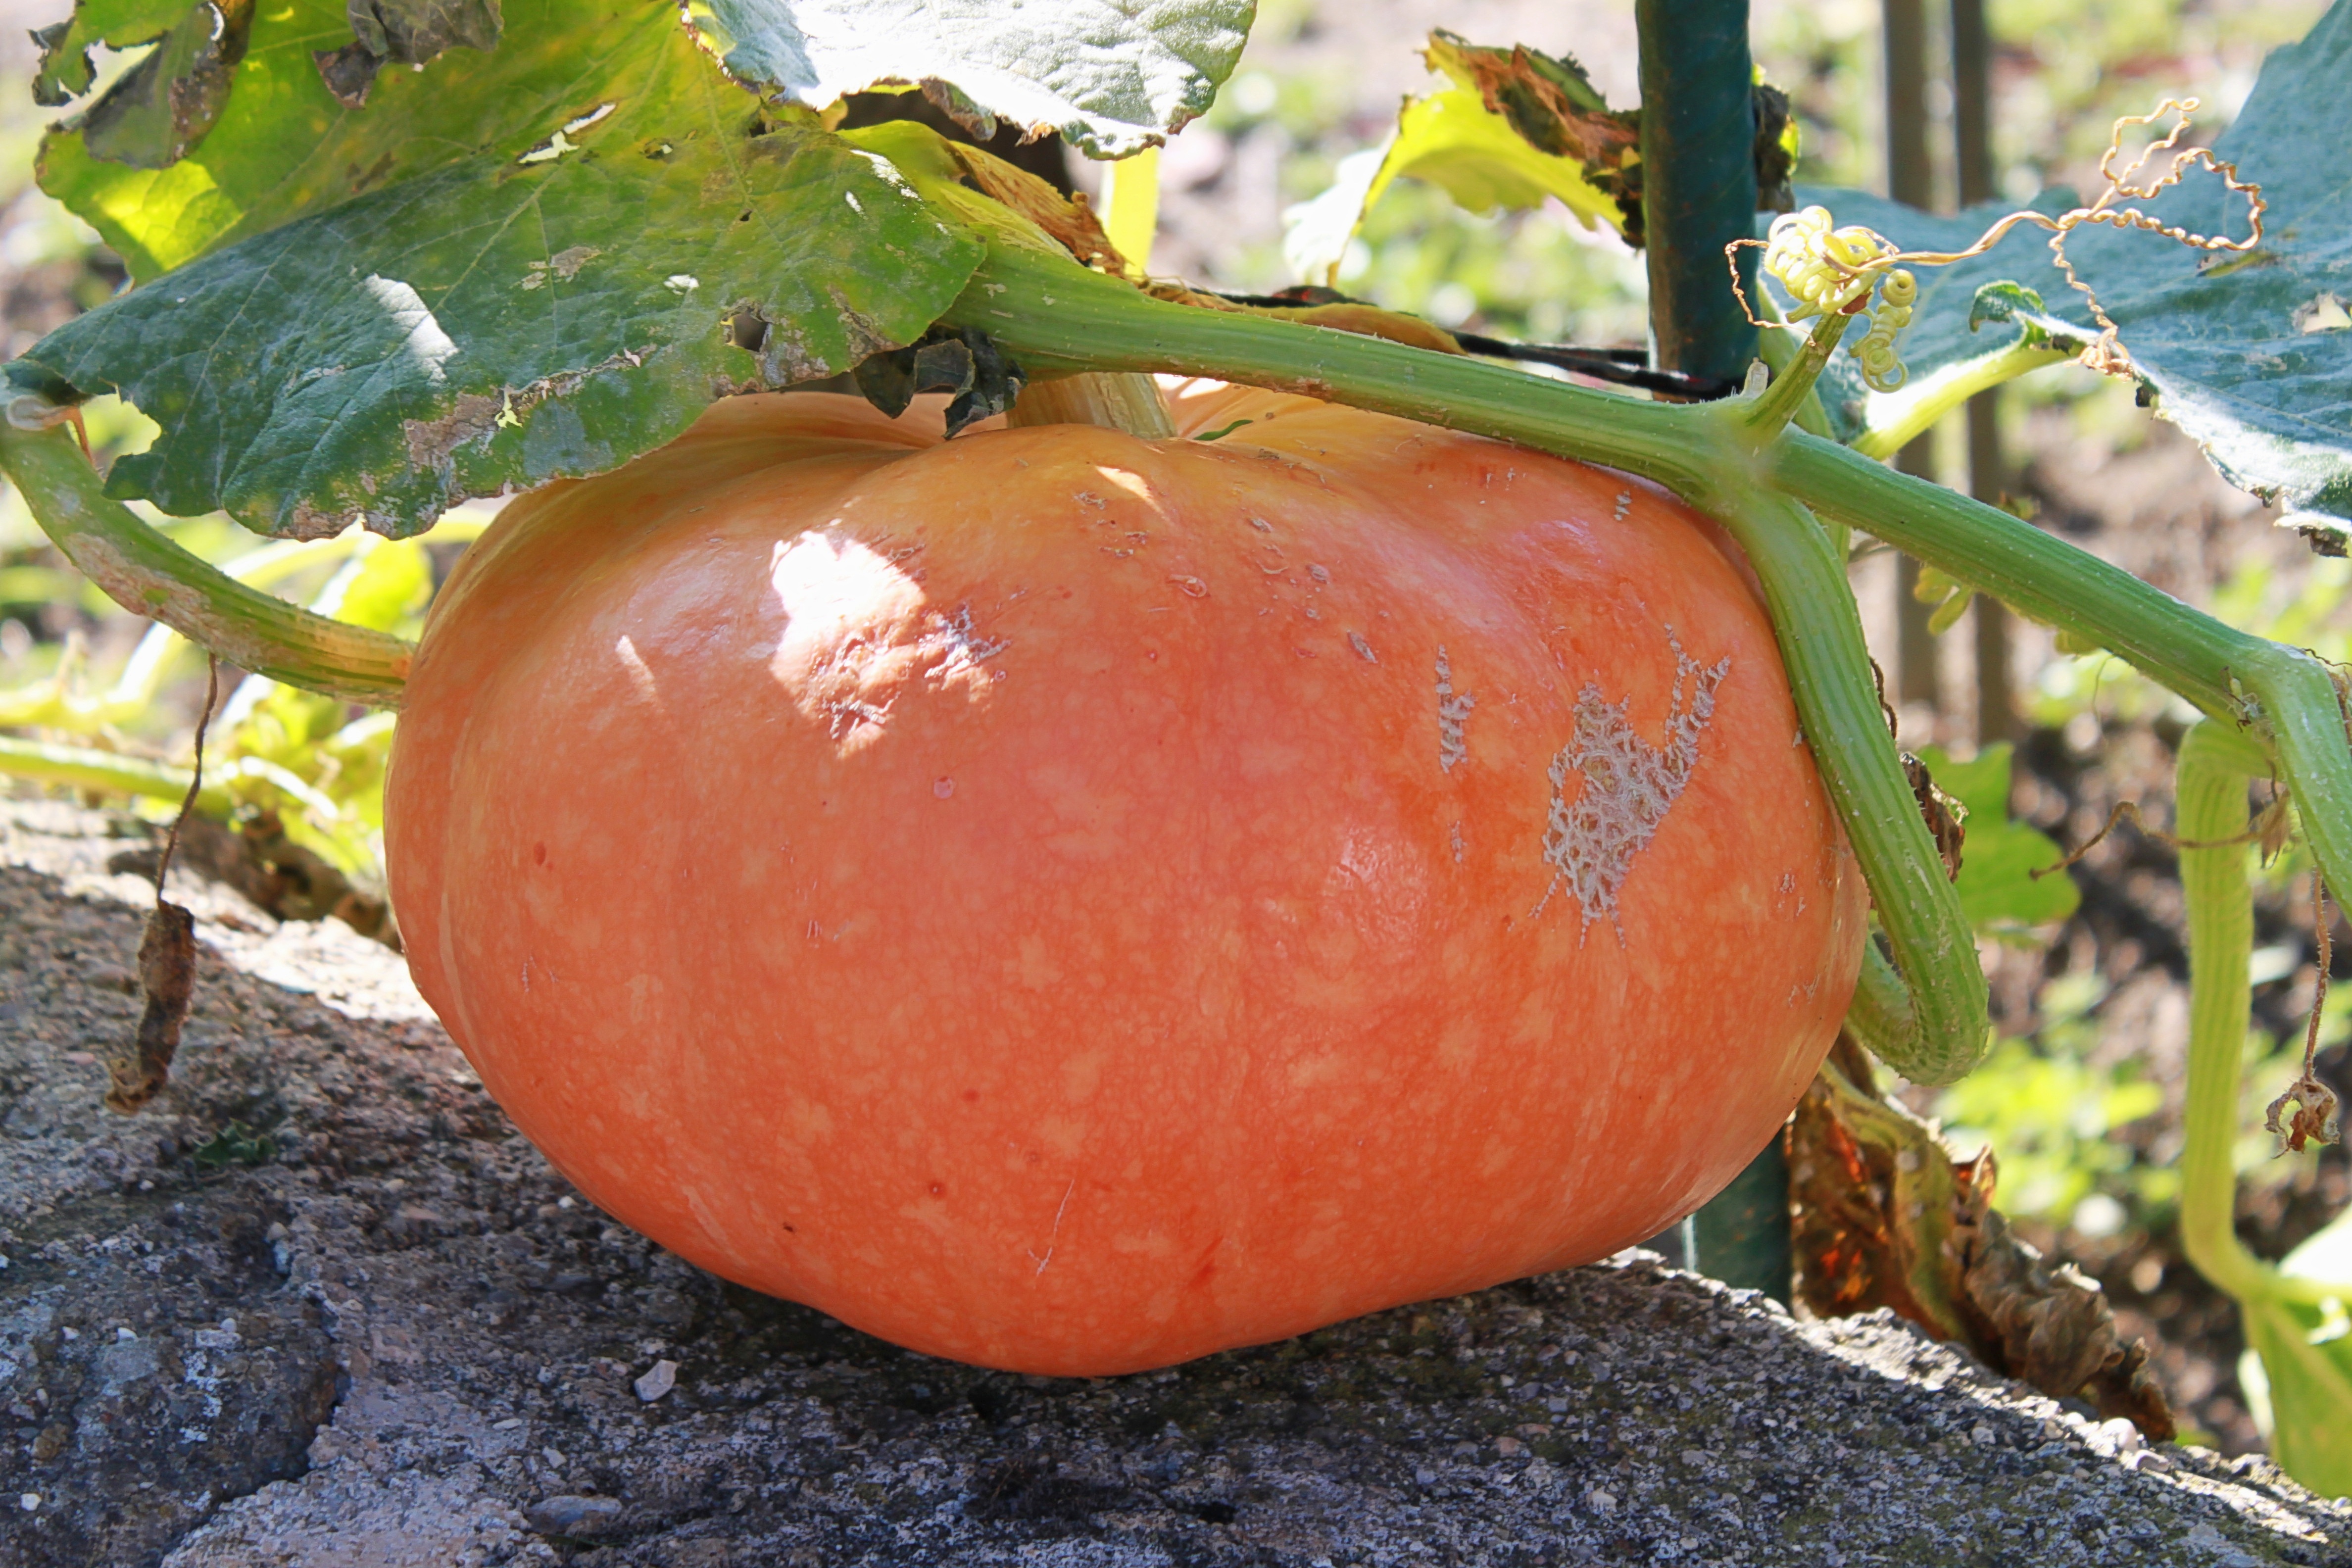
plant, fruit, flower, orange, food, produce, vegetable, pumpkin, squash, gourd, tomato, vegetables, persimmon, diospyros, cucurbita, vegetable garden, flowering plant, land plant, potato and tomato genus, ebony trees and persimmons